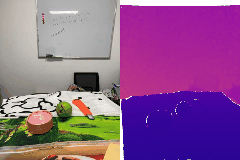
Label: pear